Fortified Sector of Savoy

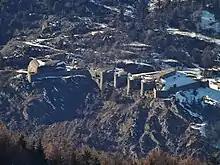
Fort du Replaton

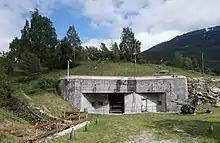
Ouvrage Saint-Gobain

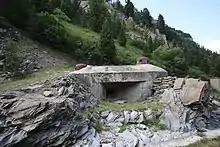
Le Lavoir munitions entrance

343rd Infantry Regiment ("343 Regiment d'Infanterie (RI)"), Lt. Colonel Dusaud, command post at the Fort du Télégraphe